Nim Li Punit

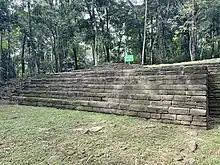
Stone steps leading to a grassy terrace at Nim li Punit.

In addition to Nim li Punit, the Maya Mountains of Southern Belize contain four major Maya archaeological sites- Xnaheb, Lubaantun, Uxbennka, and Pushilha. All these sites are in close proximity to one another, with the farthest site from Nim li Punit, Pushilha, being only 47 kilometers to the southwest. Despite their close geographic proximity, the extent of the economic and political relationships between Nim li Punit and these other polities is still debated, and scholars remain unsure of what allowed them all to thrive so close to one another. Archaeologists have used goods with economic value in Maya culture discovered at Nim li Punit have to draw conclusions on the extent to which these interactions occurred.